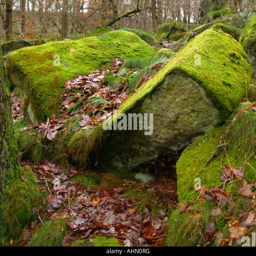
large rocks covered in bright green moss on the estate in the district